Alyssa-Jane Cook

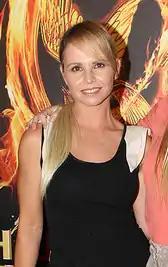
Cook in 2012

Alyssa-Jane Cook (born 16 February 1967) is an Australian actress, singer, and TV presenter currently on TVSN.